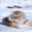
Label: tiger